Confederate State Capitol building (Arkansas)

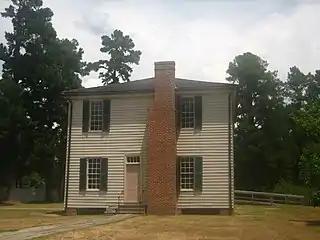
Main façade of the State House

The Confederate State Capitol building in Washington, Arkansas was the capital of the Confederate state government of Arkansas, during 1863–1865, after Little Rock, Arkansas fell to Union forces in the American Civil War. It is located within Historic Washington State Park, and is a National Historic Landmark.